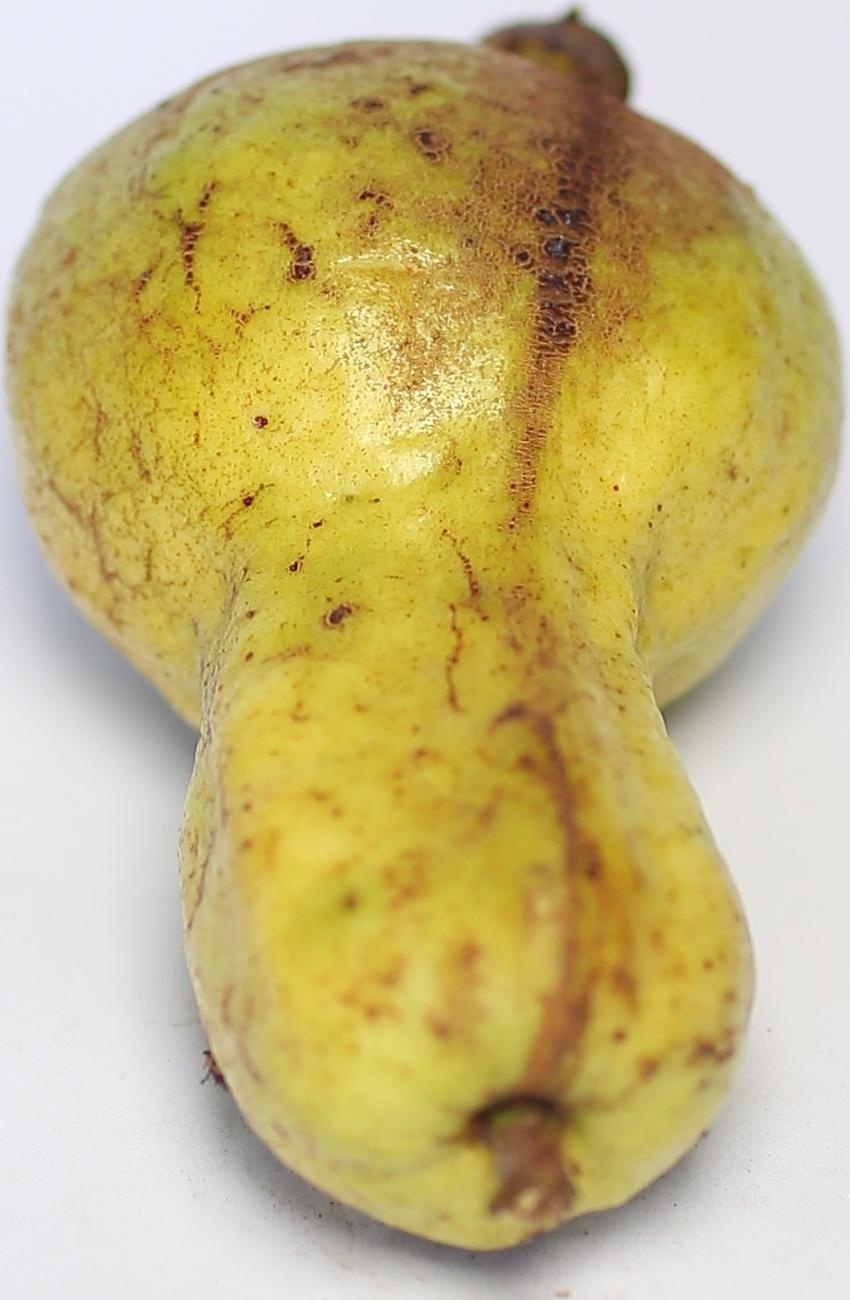
Maturity: ripe
Variety: local-sindhi